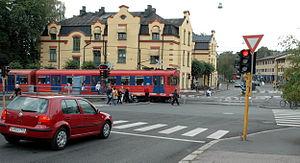
Le métro d'Oslo est le réseau de métro d'Oslo, la capitale de la Norvège. Il est composé de plusieurs lignes de trains de banlieue et de tramway et a été progressivement transformé en un réseau de métro de qualité.